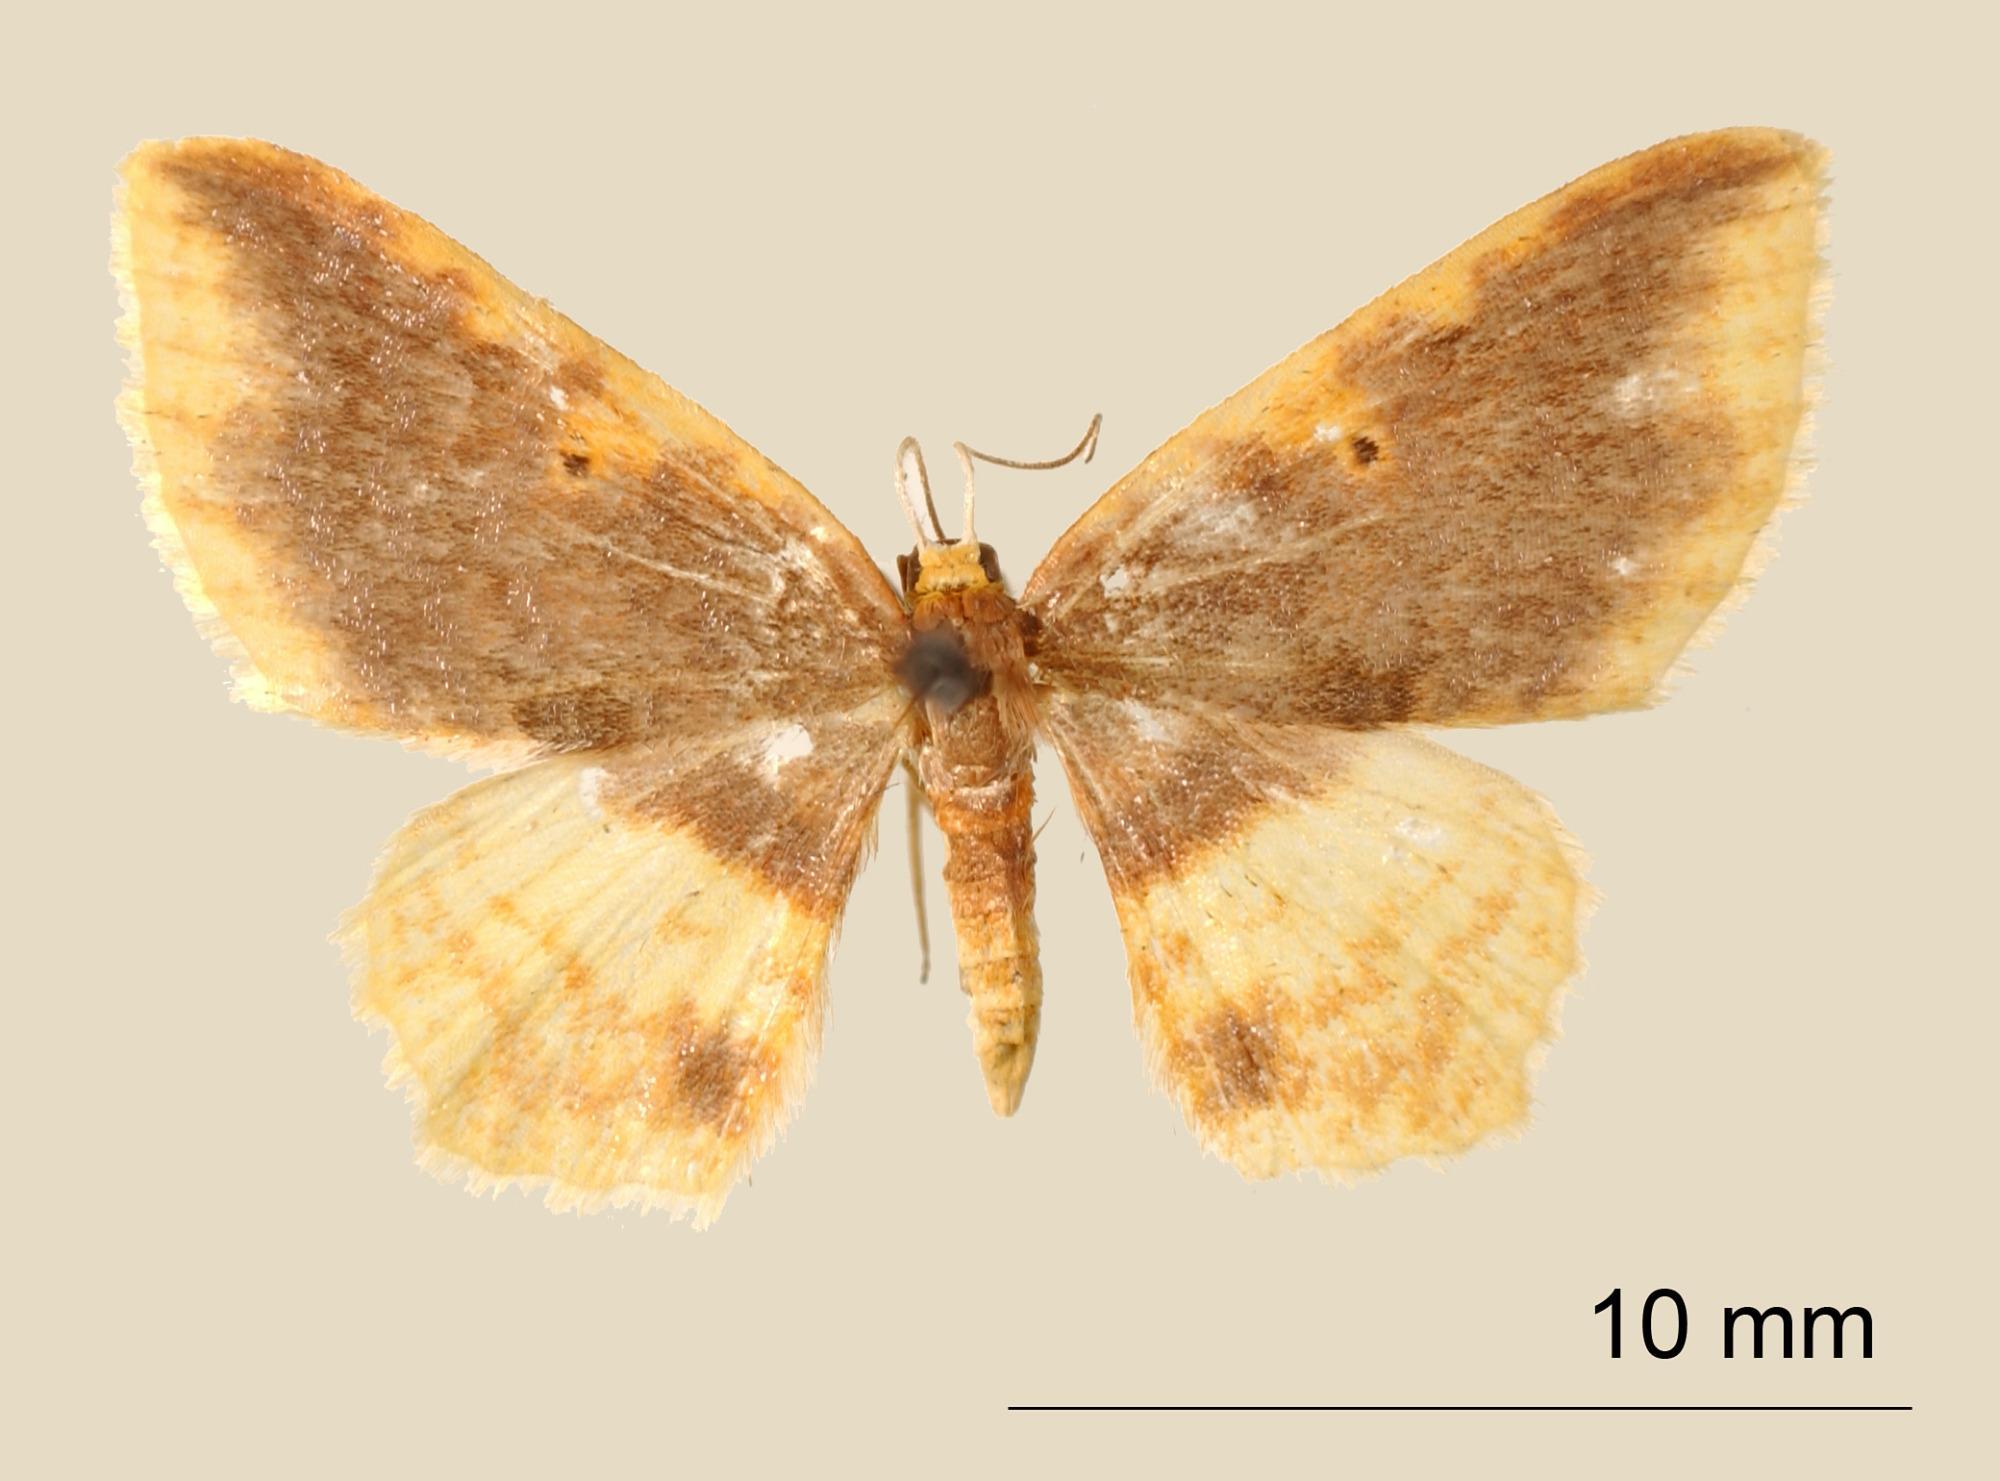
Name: Cambogia operbula
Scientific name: Cambogia operbula Dyar, 1913
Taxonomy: Animalia, Arthropoda, Insecta, Lepidoptera, Geometridae, Larentiinae
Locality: Orizaba, Mexico